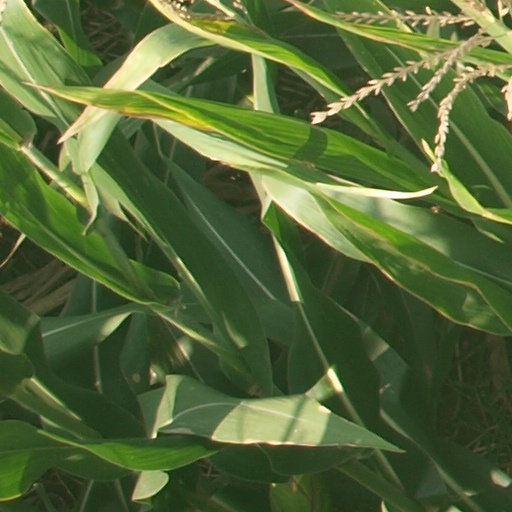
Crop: maize; corn